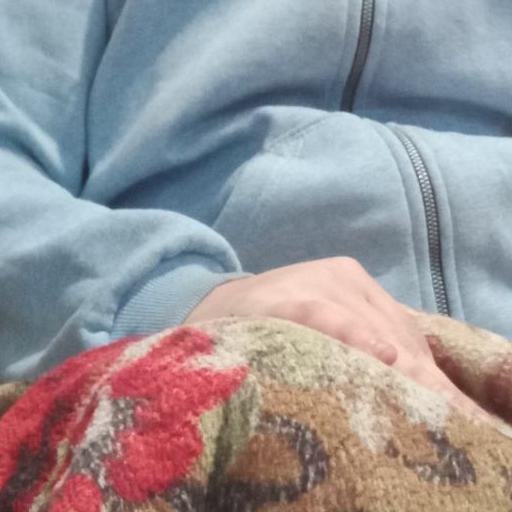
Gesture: no_gesture